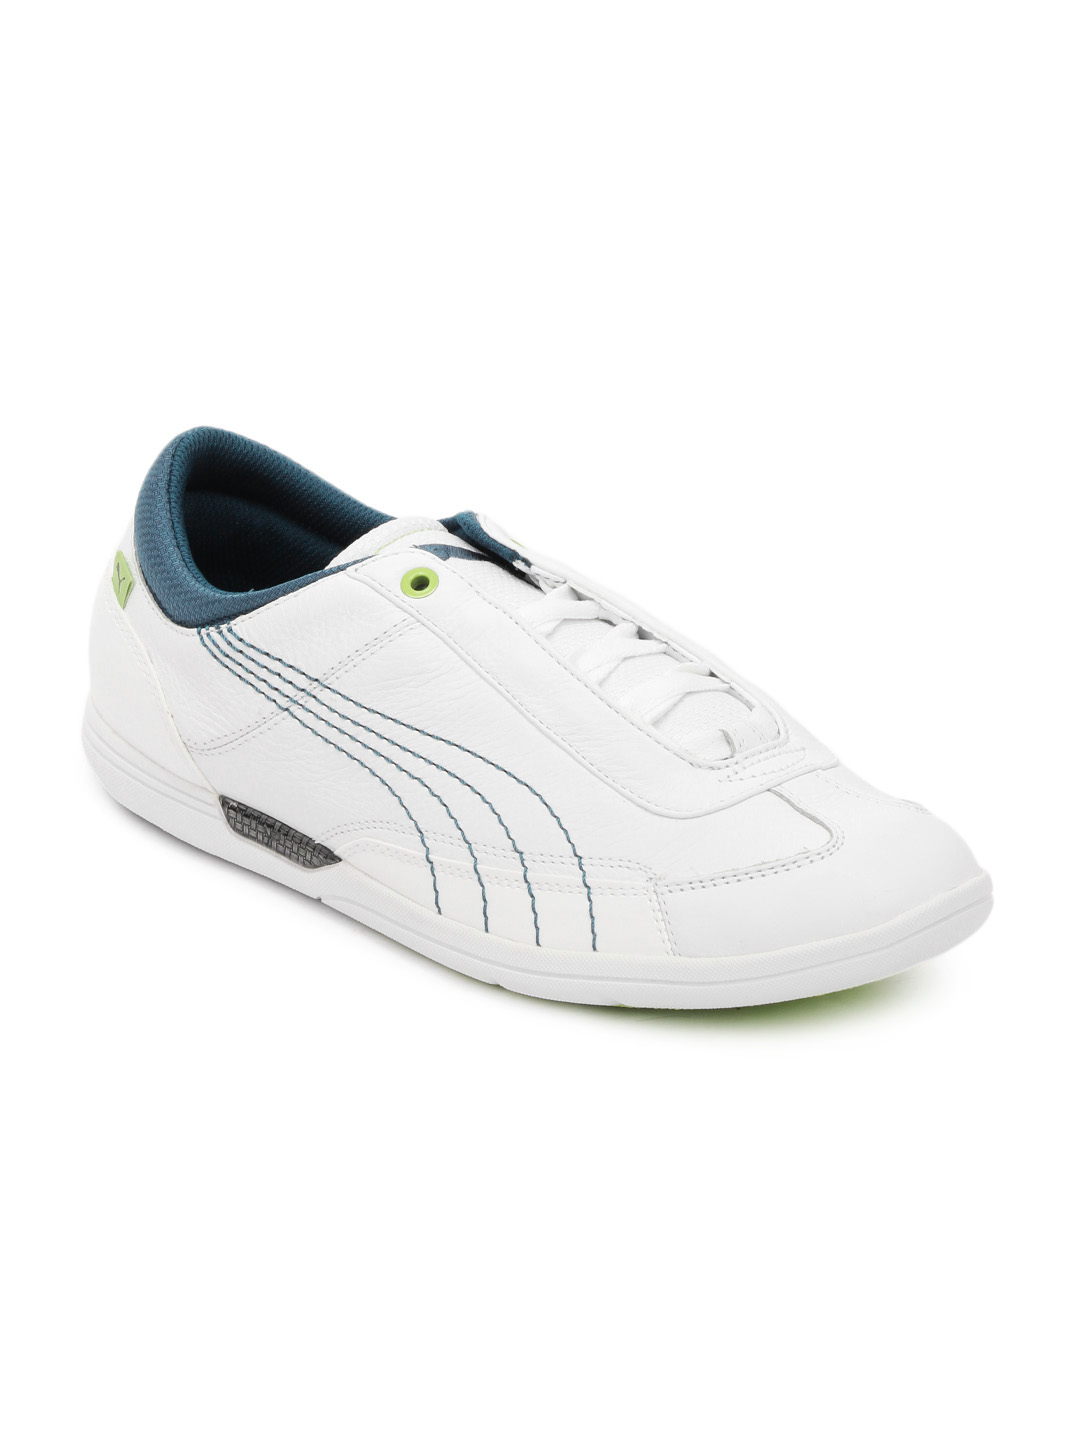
Puma Men White Driving Power Lo Shoes
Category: Footwear / Shoes / Casual Shoes
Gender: Men
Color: White
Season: Summer 2012
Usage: Casual